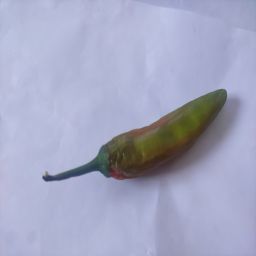
Crop: New Mexico Green Chile
Quality: Old